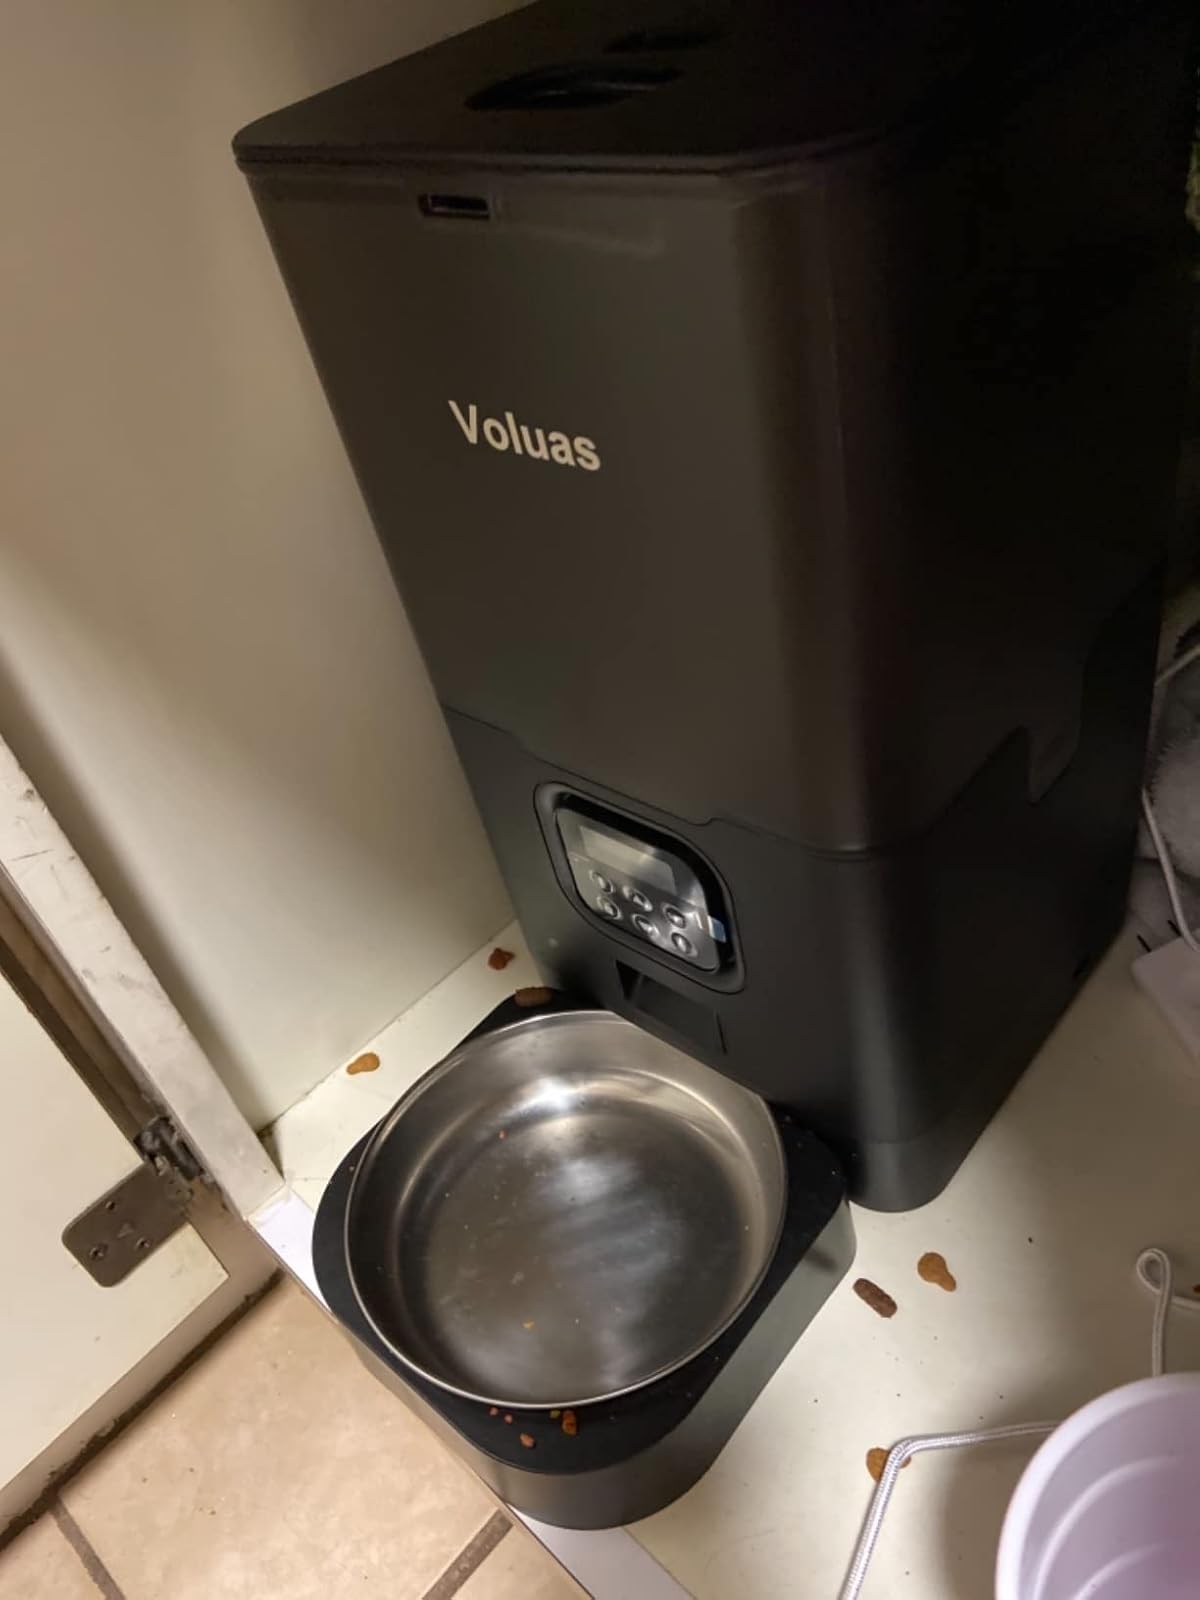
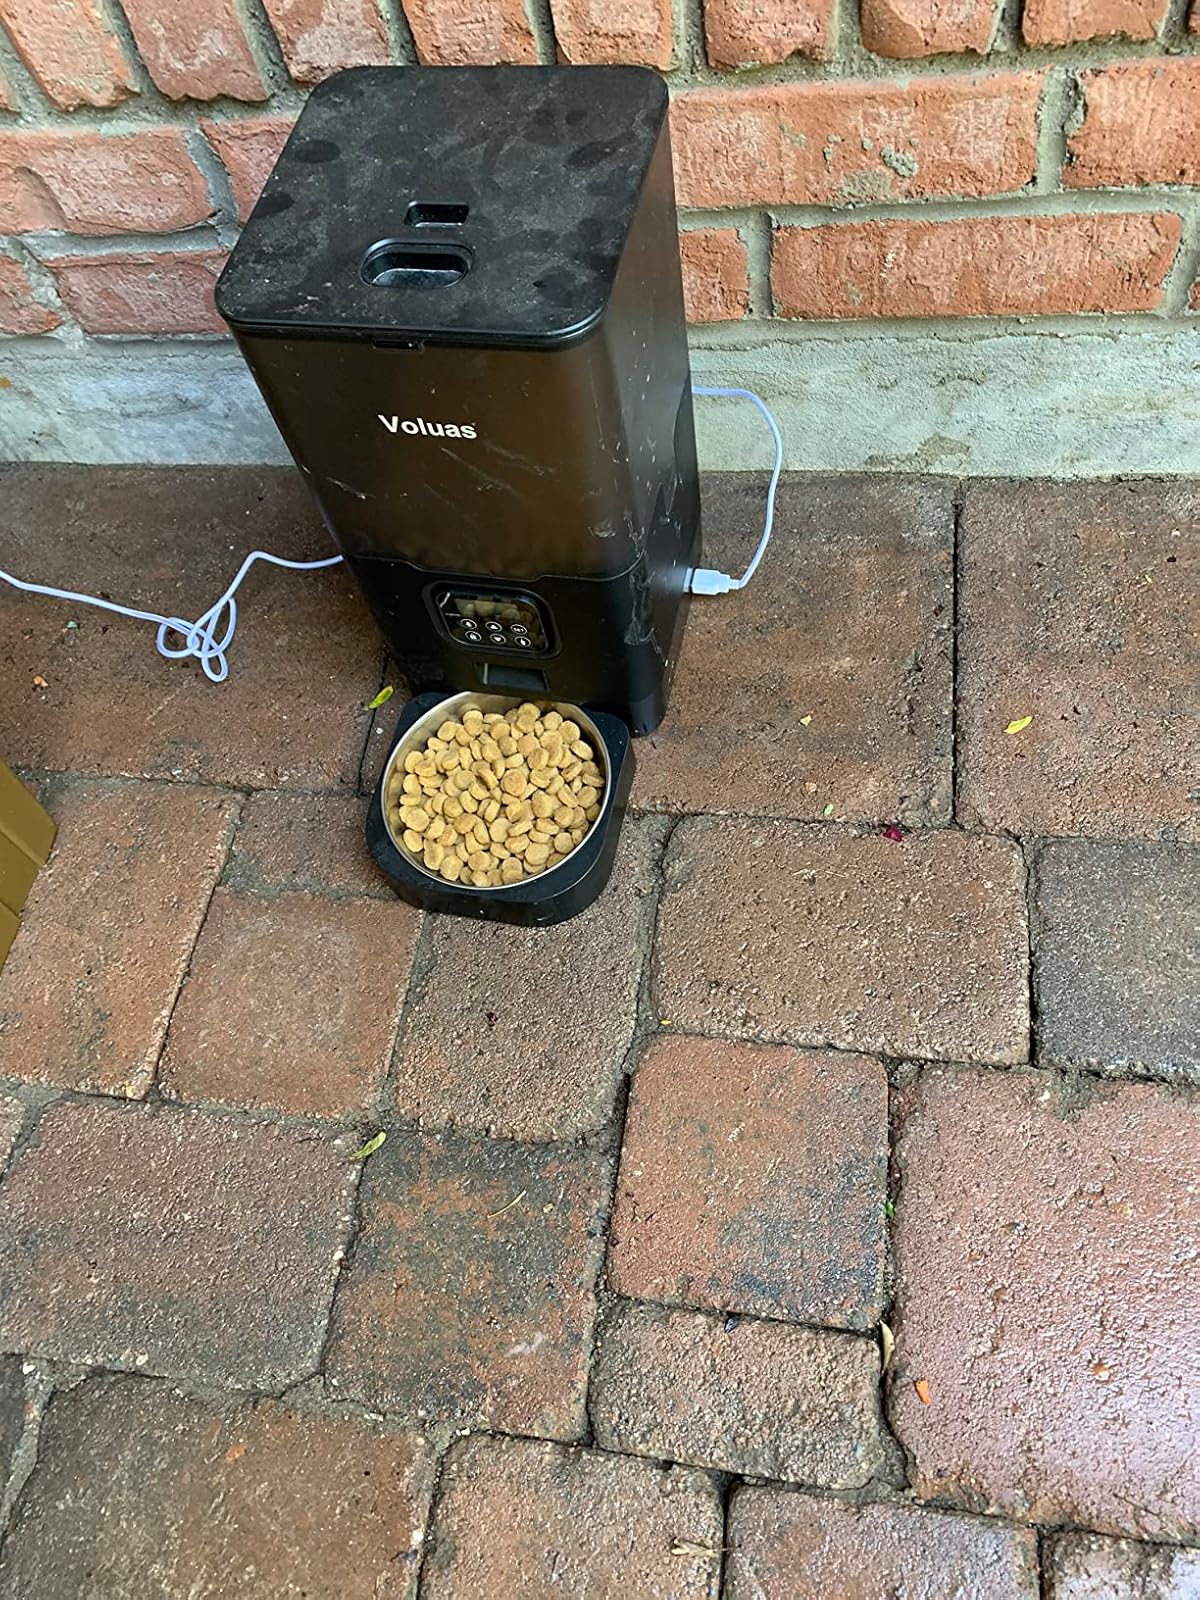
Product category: items_feeder
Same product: yes